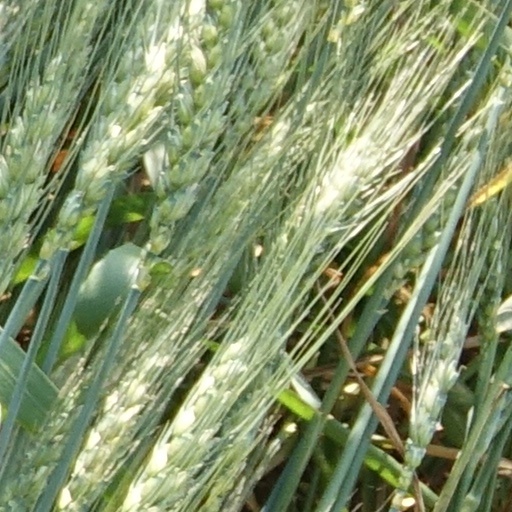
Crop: wheat